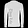
Label: Pullover